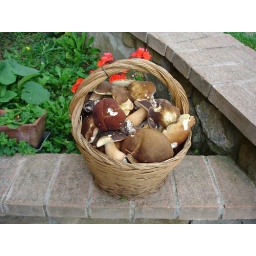
This is the typical fruit of the forest in autumn here in the south of the Touscany (Monte Amiata).